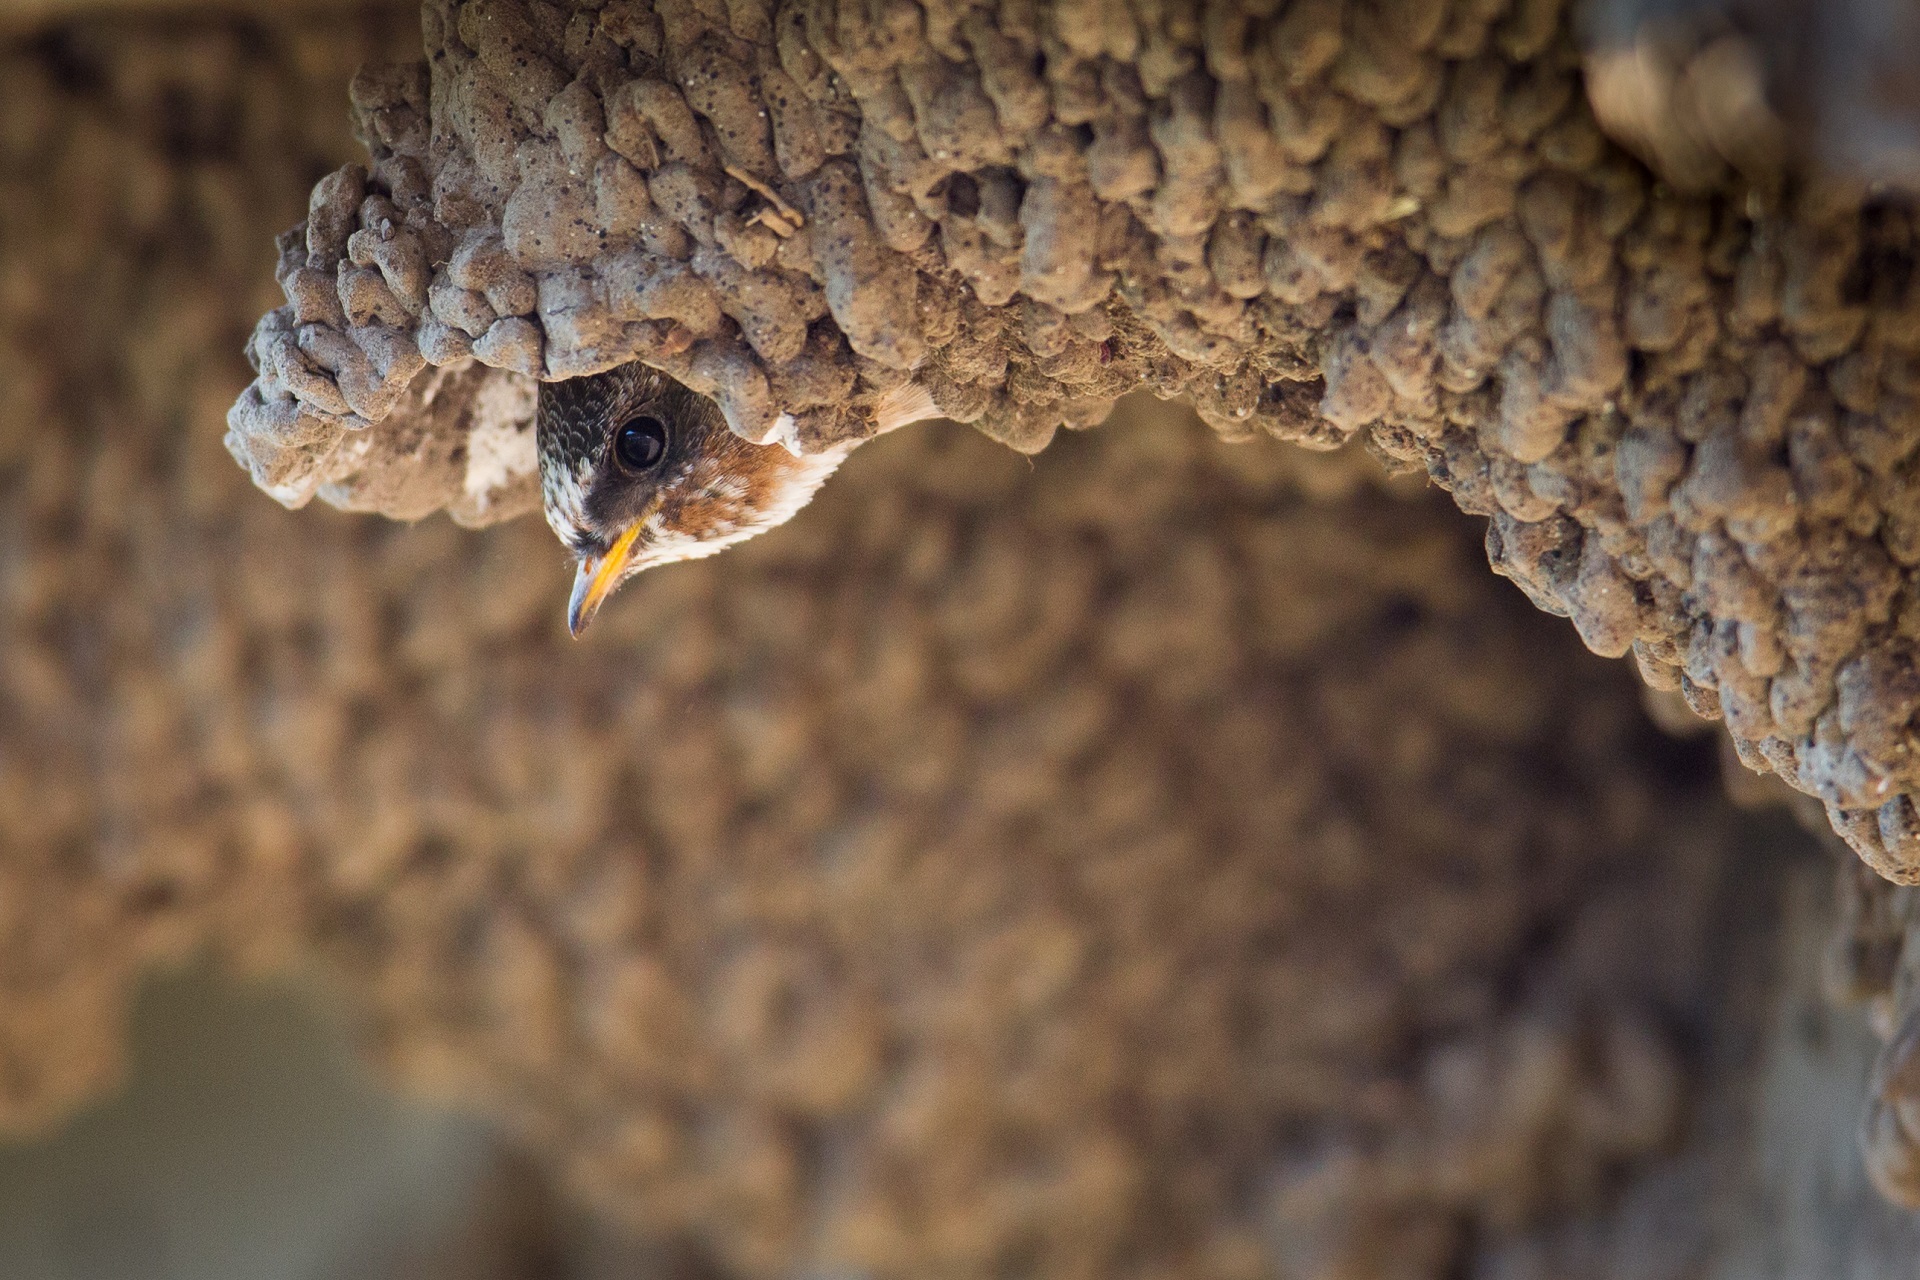
tree, nature, branch, bird, leaf, flower, home, looking, wildlife, beak, soil, reptile, fauna, close up, outdoors, migratory, macro photography, cliff swallow, mud nest, scaled reptile